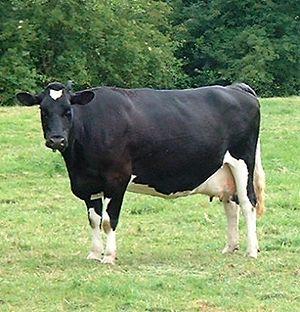
̺
La race bovine frisonne est le nom courant d'une ancienne race bovine Française Frisonne Pie-Noir, dont est issue l'actuelle race Prim'Holstein.
Vendresse est une commune française située dans le département des Ardennes en région Grand Est.
Le chaource est un fromage à pâte molle à croûte fleurie à prédominance lactique. Il est exclusivement fabriqué avec du lait de vache entier dont la composition n’est pas modifiée. Sa pâte, salée, a une teneur en matière sèche d’au moins 40 % et contient au moins 48 % de matière grasse dans l’extrait sec.